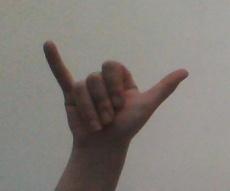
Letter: ya